Four Lions

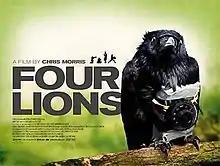
Theatrical release poster

Four Lions is a 2010 British political satire black comedy film directed by Chris Morris (in his feature film debut) from a screenplay written by Morris, Sam Bain and Jesse Armstrong. It stars Riz Ahmed, Kayvan Novak, Nigel Lindsay, Arsher Ali and Adeel Akhtar. In the film, a group of dimwitted homegrown terrorist jihadis attempt to plan an attack in Britain.